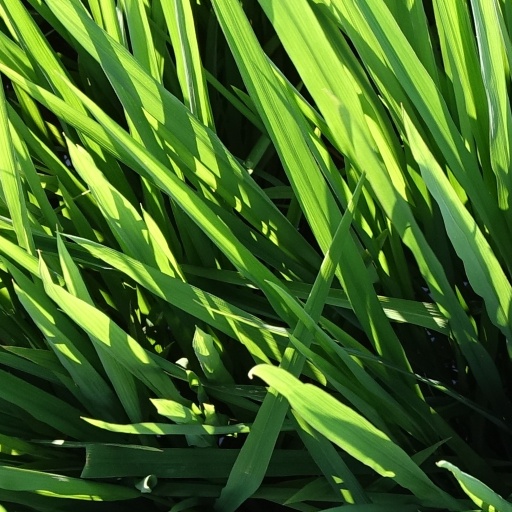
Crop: rice